Ballona Creek

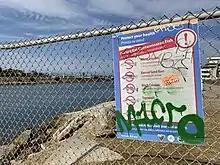
Multilingual sign warning of five species of contaminated fish in Ballona Creek

A reported Tongva-language (Takic subgroup of Uto-Aztecan) placename for the Ballona estuary and wetlands was Pwinukipar, meaning "it is filled with water". An alternative historic Spanish-language place name for the creek reported in the GNIS is Sanjón de Agua con Alisos, which roughly translates to “water ditch with sycamores.” ("Aliso" is the North American Spanish language word for "Platanus racemosa", or Western sycamore, a landmark water-loving, river-bank tree species native to the area. Watercourses or irrigation channels called zanja, "zanjón" or sanjon are noted throughout southern California and the American Southwest generally.)